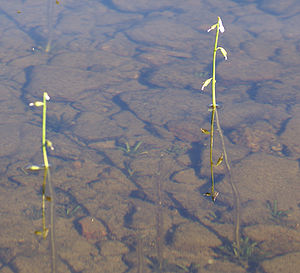
Vandet Sø
Vandet Sø er en såkaldt lobeliesø, karakteriseret ved arten Tvepibet Lobelie (lobelia dortmanna). Billedet er ikke fra Vandet Sø.
Vandet Sø er en såkaldt lobeliesø, karakteriseret ved arten Tvepibet Lobelie (lobelia dortmanna). Billedet er ikke fra Vandet Sø.
Vandet Sø ligger i Thy nordvest for Thisted ved Vester Vandet. En del af søen ejes af staten, mens den øvrige del er privatejet.